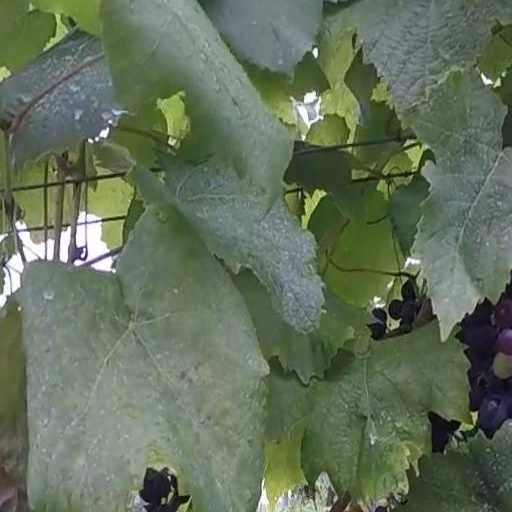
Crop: grape